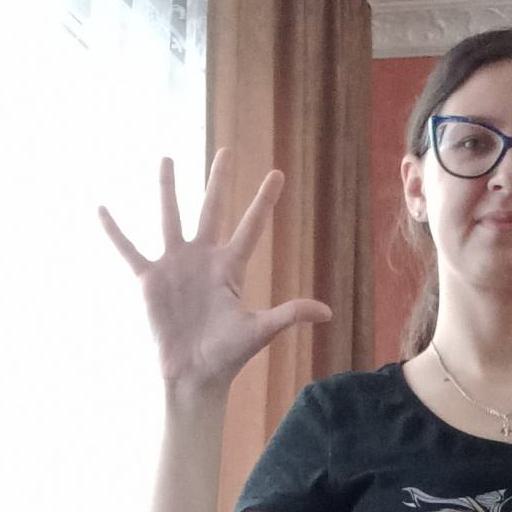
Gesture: palm